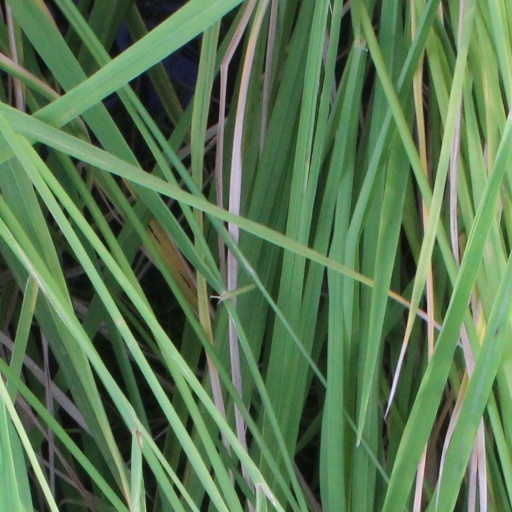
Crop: rice